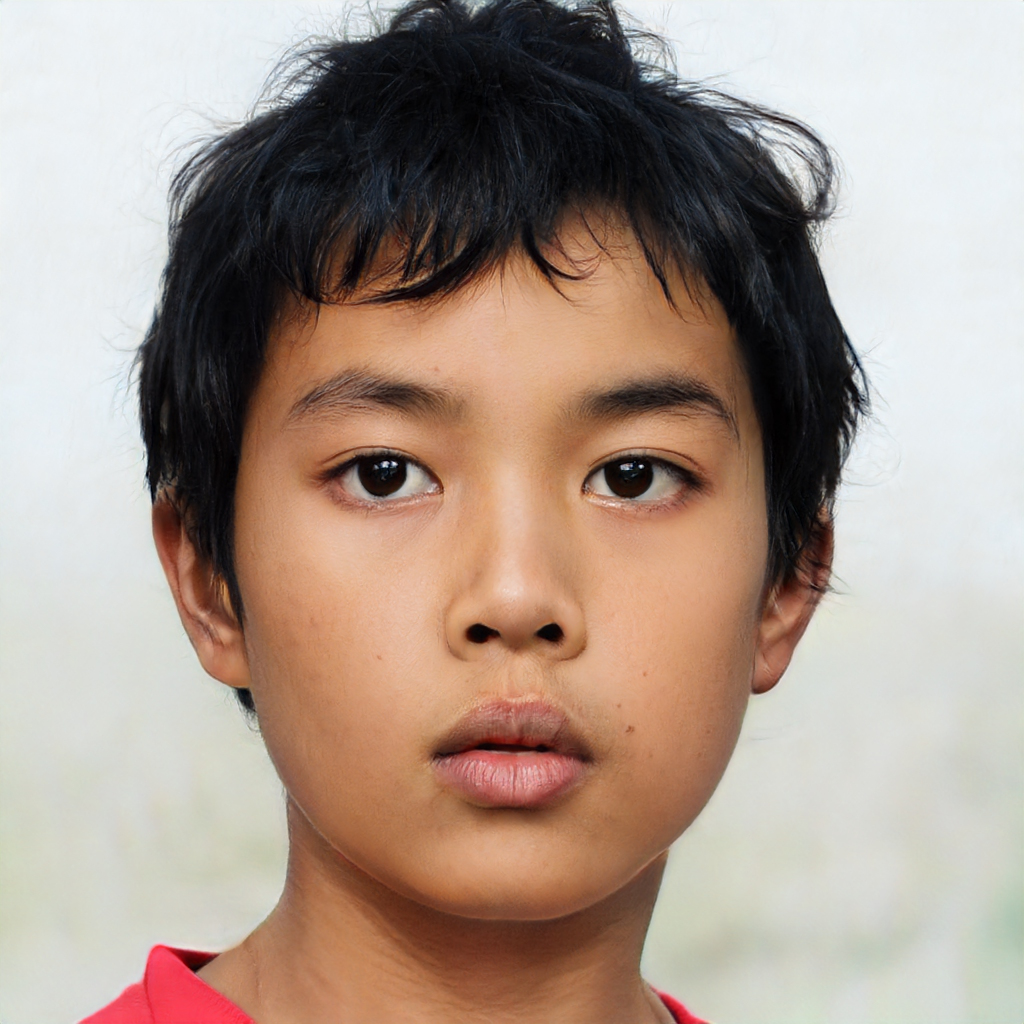
Gender: Male